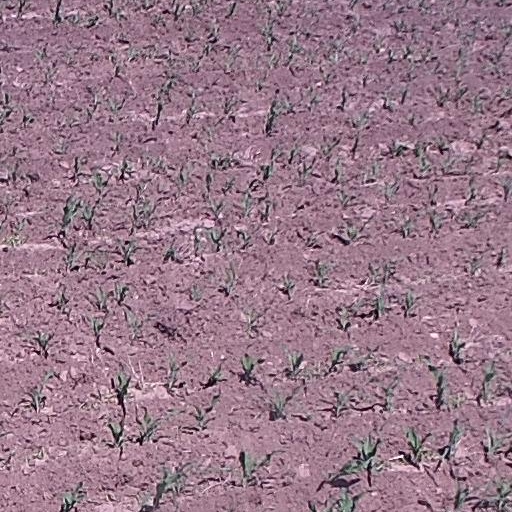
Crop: maize; corn